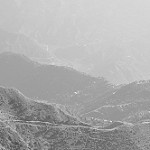
Label: B & W